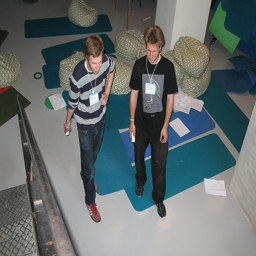
two guys playing a wii video game together
To guys are in a room full of bean bag chairs.
Two guys in a large room with Nintendo Wii controllers.
two men are playing a video game together
Two guys walking and talking in the room.